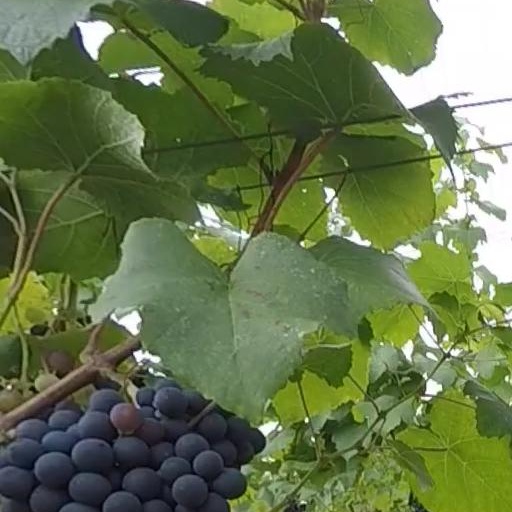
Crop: grape